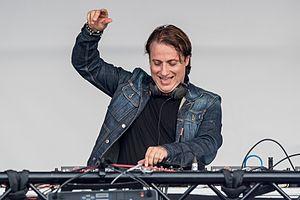
Maurizio Colella, plus connu sous le nom de scène EDX, est un disc-jockey italien né le 2 novembre 1976 à Zurich.